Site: saxony
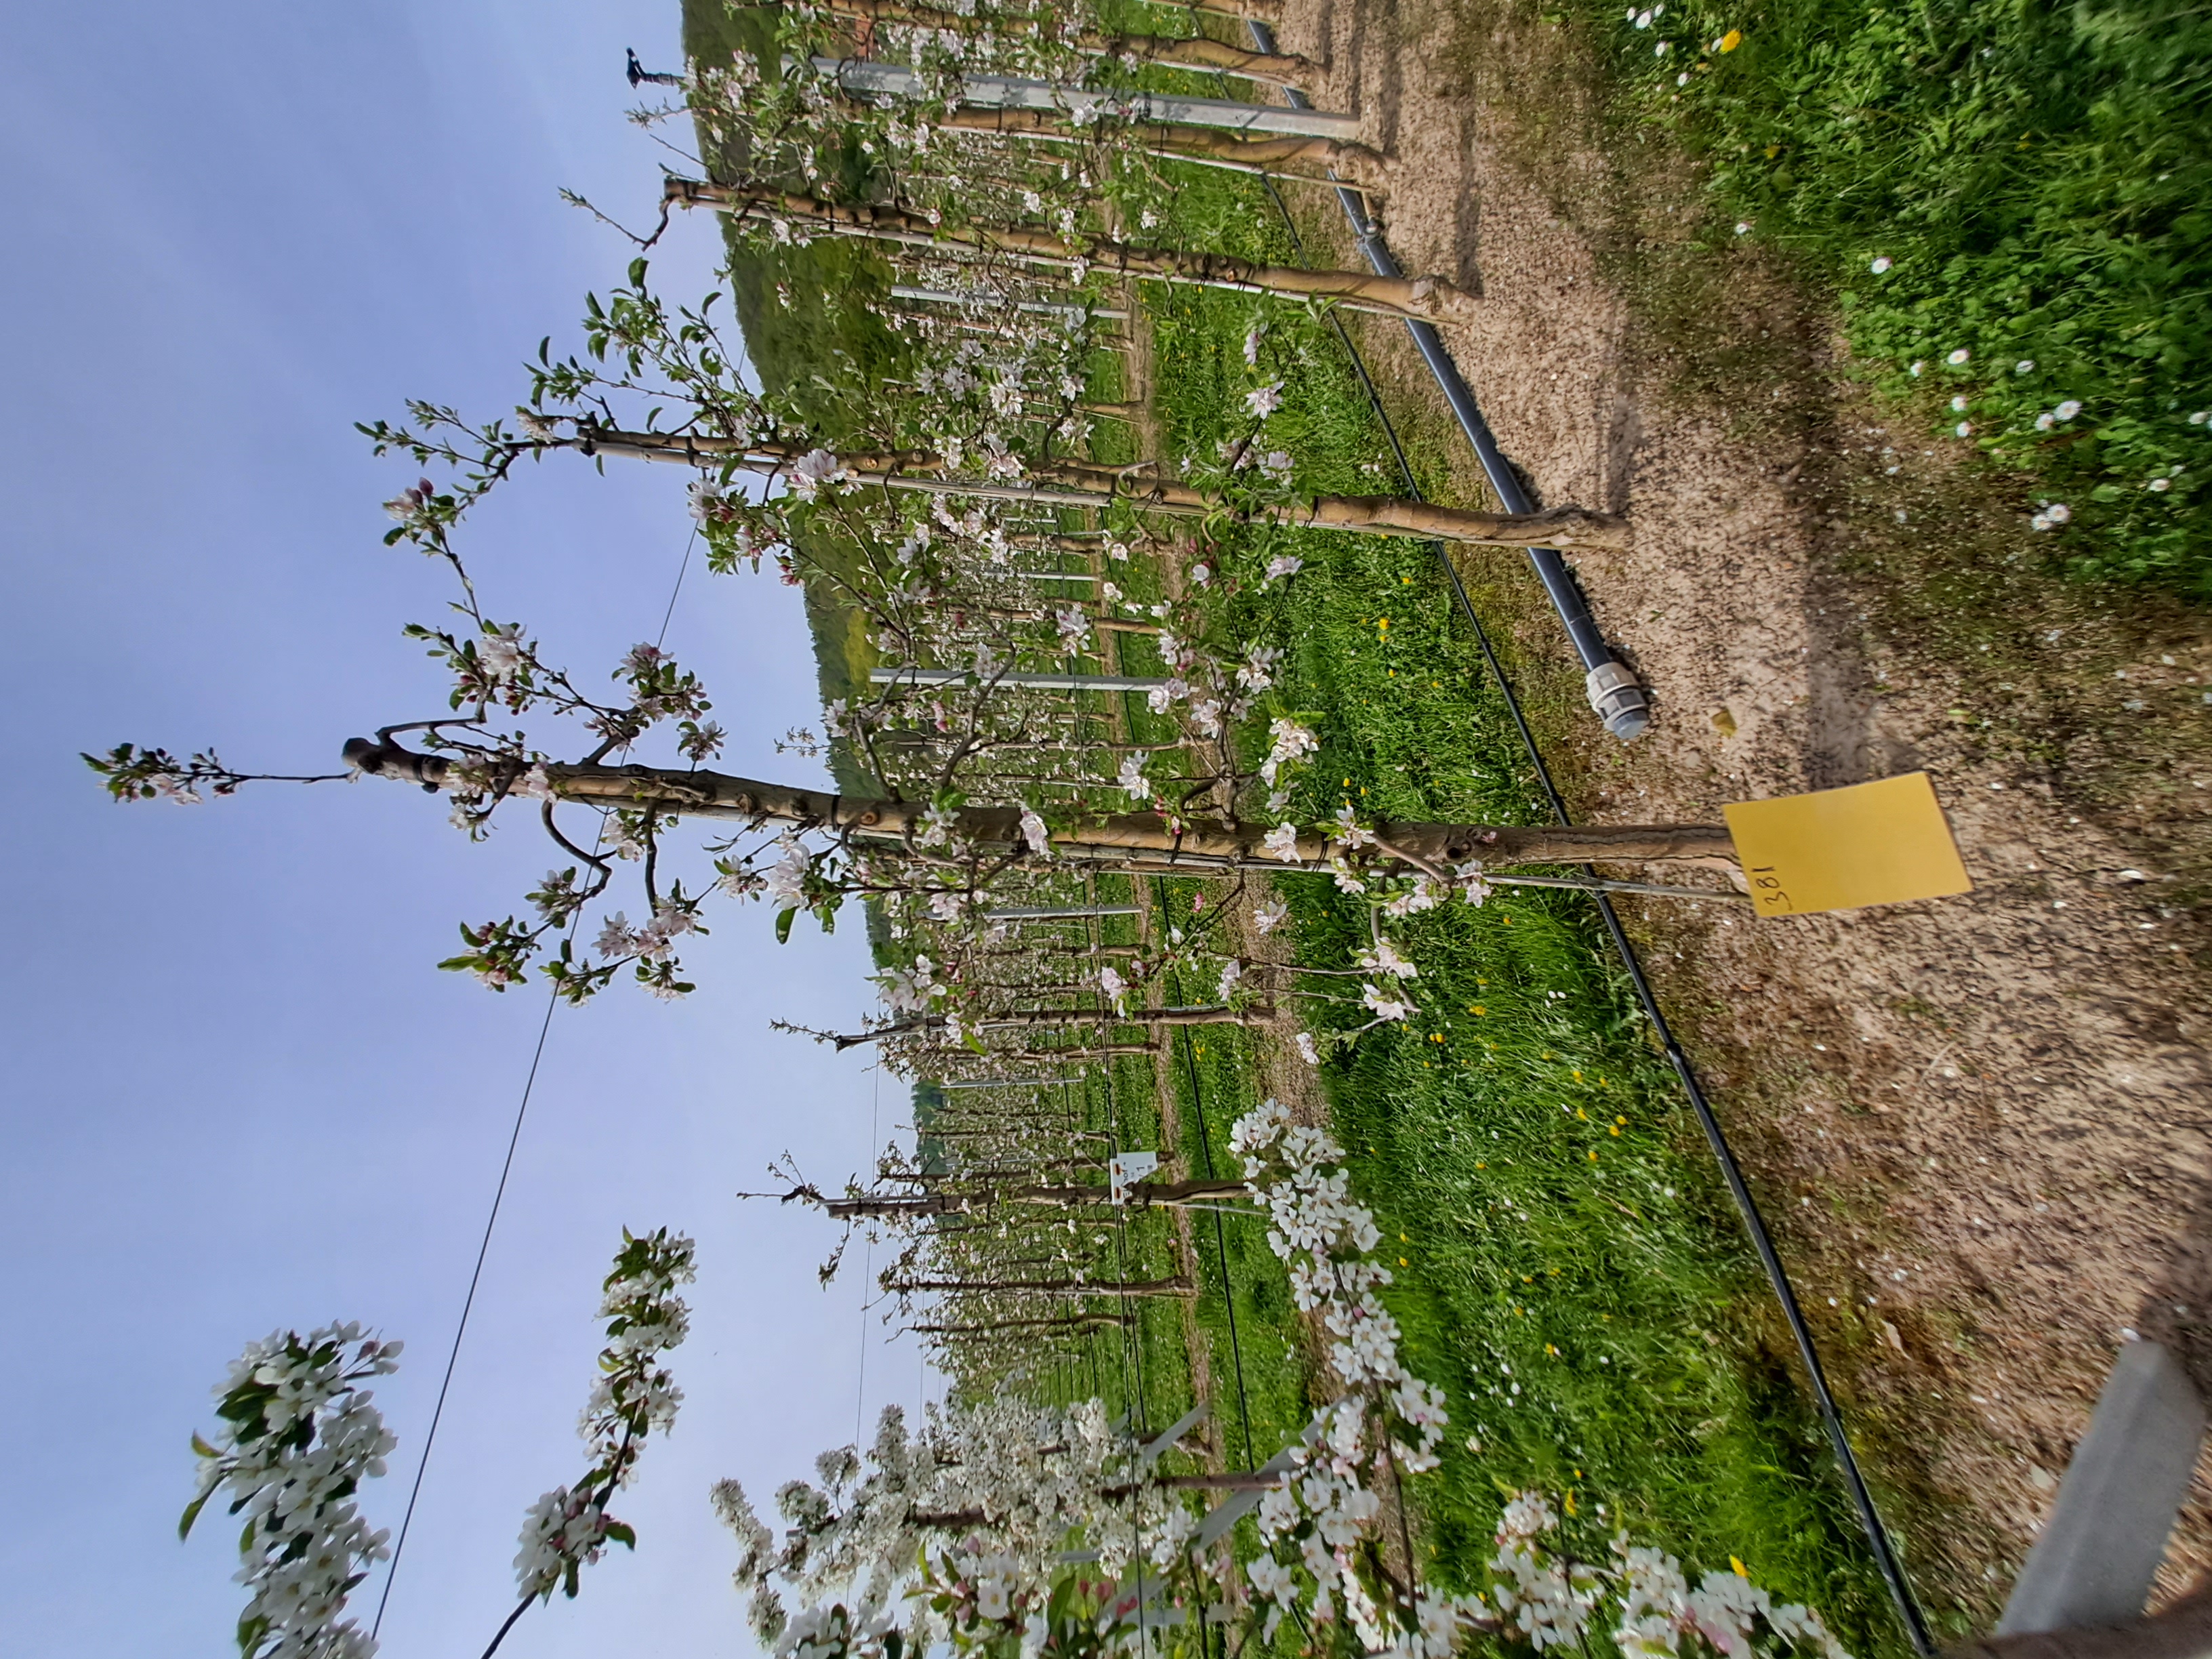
Growth stage (BBCH 65): Flowering